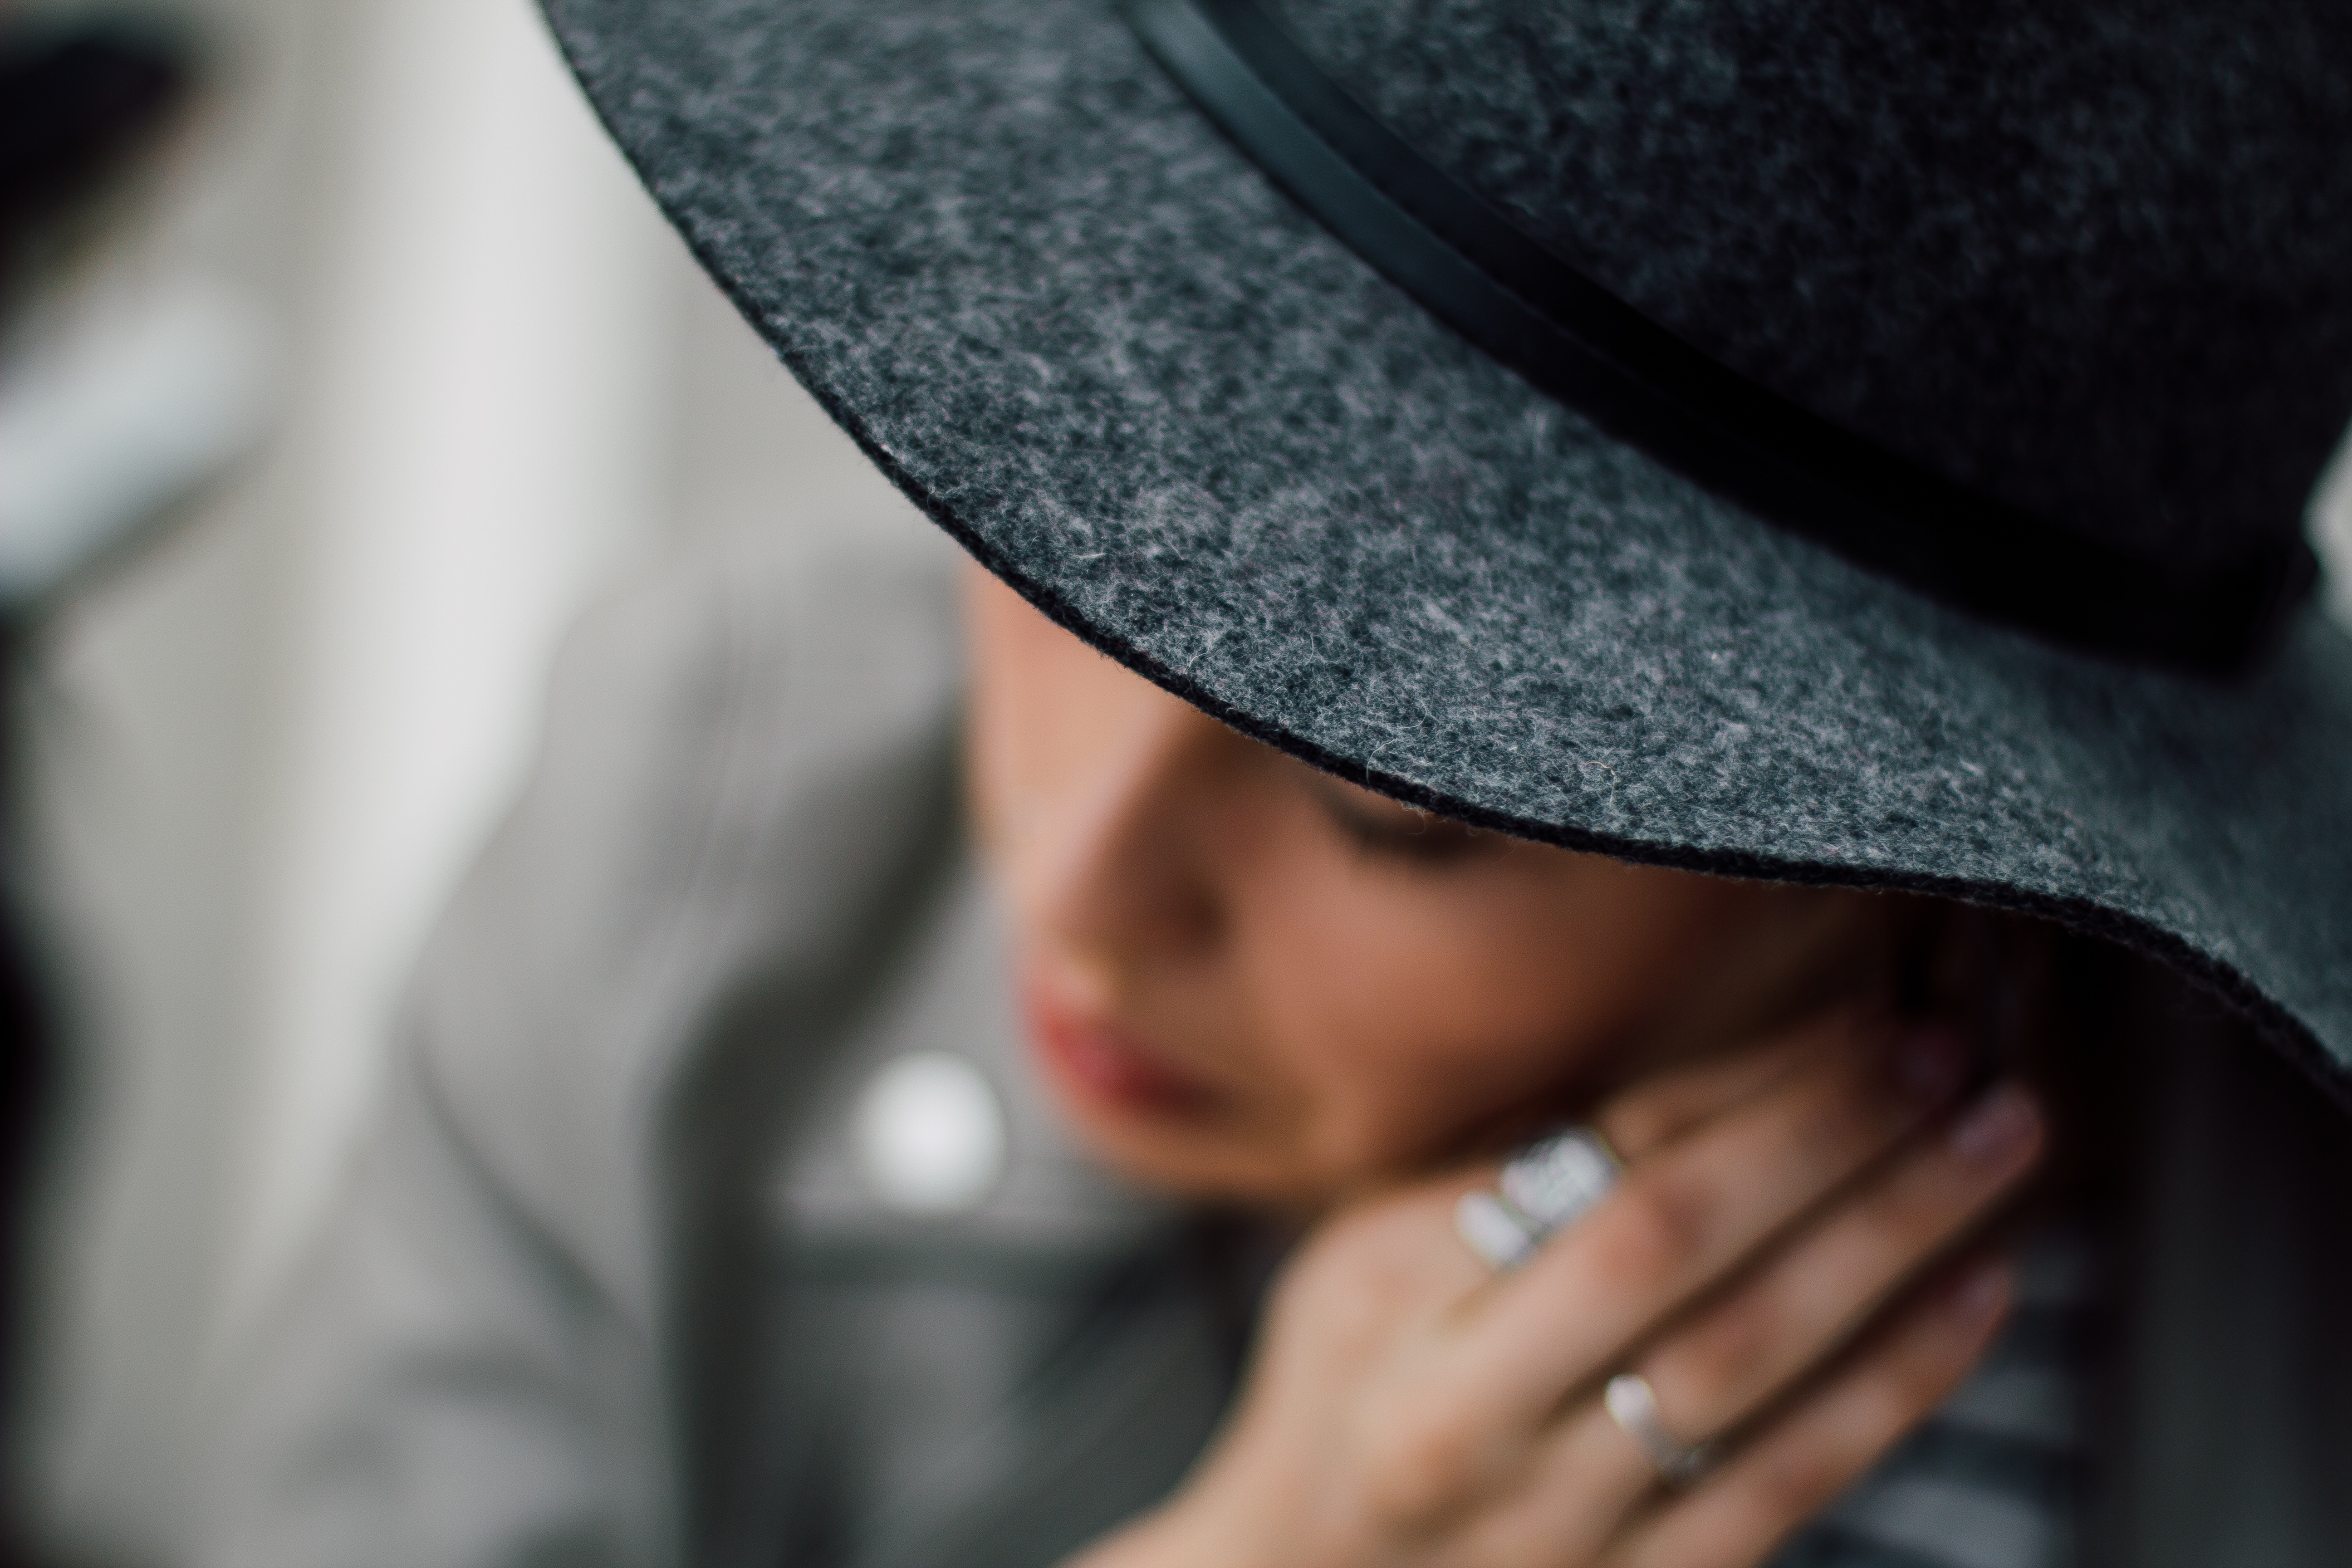
person, girl, woman, female, portrait, model, child, hat, fashion, clothing, black, lady, lifestyle, headgear, close up, caucasian, face, eye, glasses, cap, head, skin, beauty, style, attractive, elegance, adult, glamour, wearing, glamorous, fashion accessory